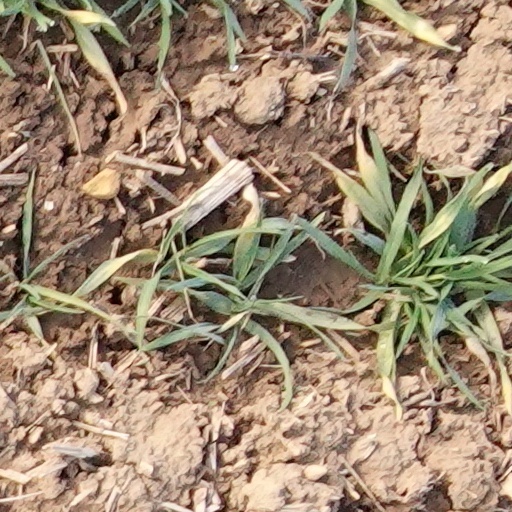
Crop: wheat